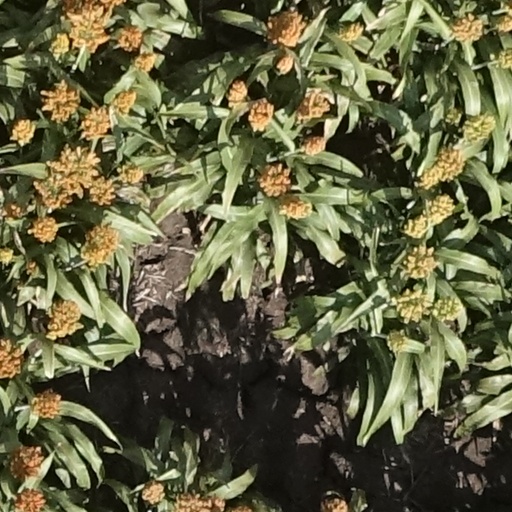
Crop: sorghum